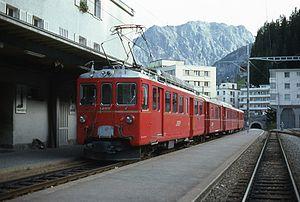
Photo prise dans les années 1980.